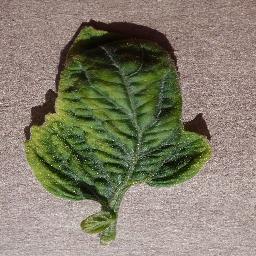
Label: Tomato___Tomato_Yellow_Leaf_Curl_Virus